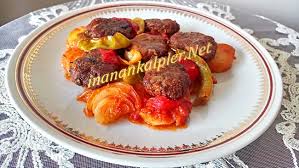
Yemek: izmir_kofte